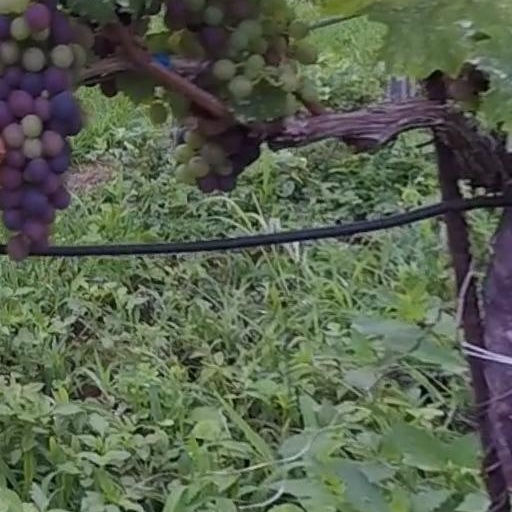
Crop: grape